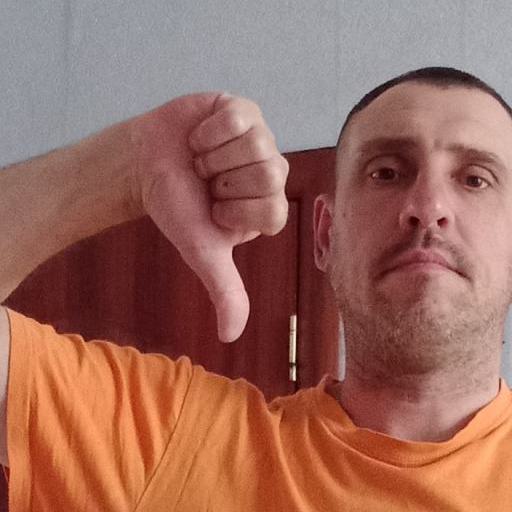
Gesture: dislike